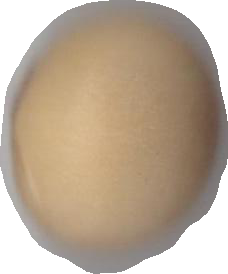
Variety: Dega